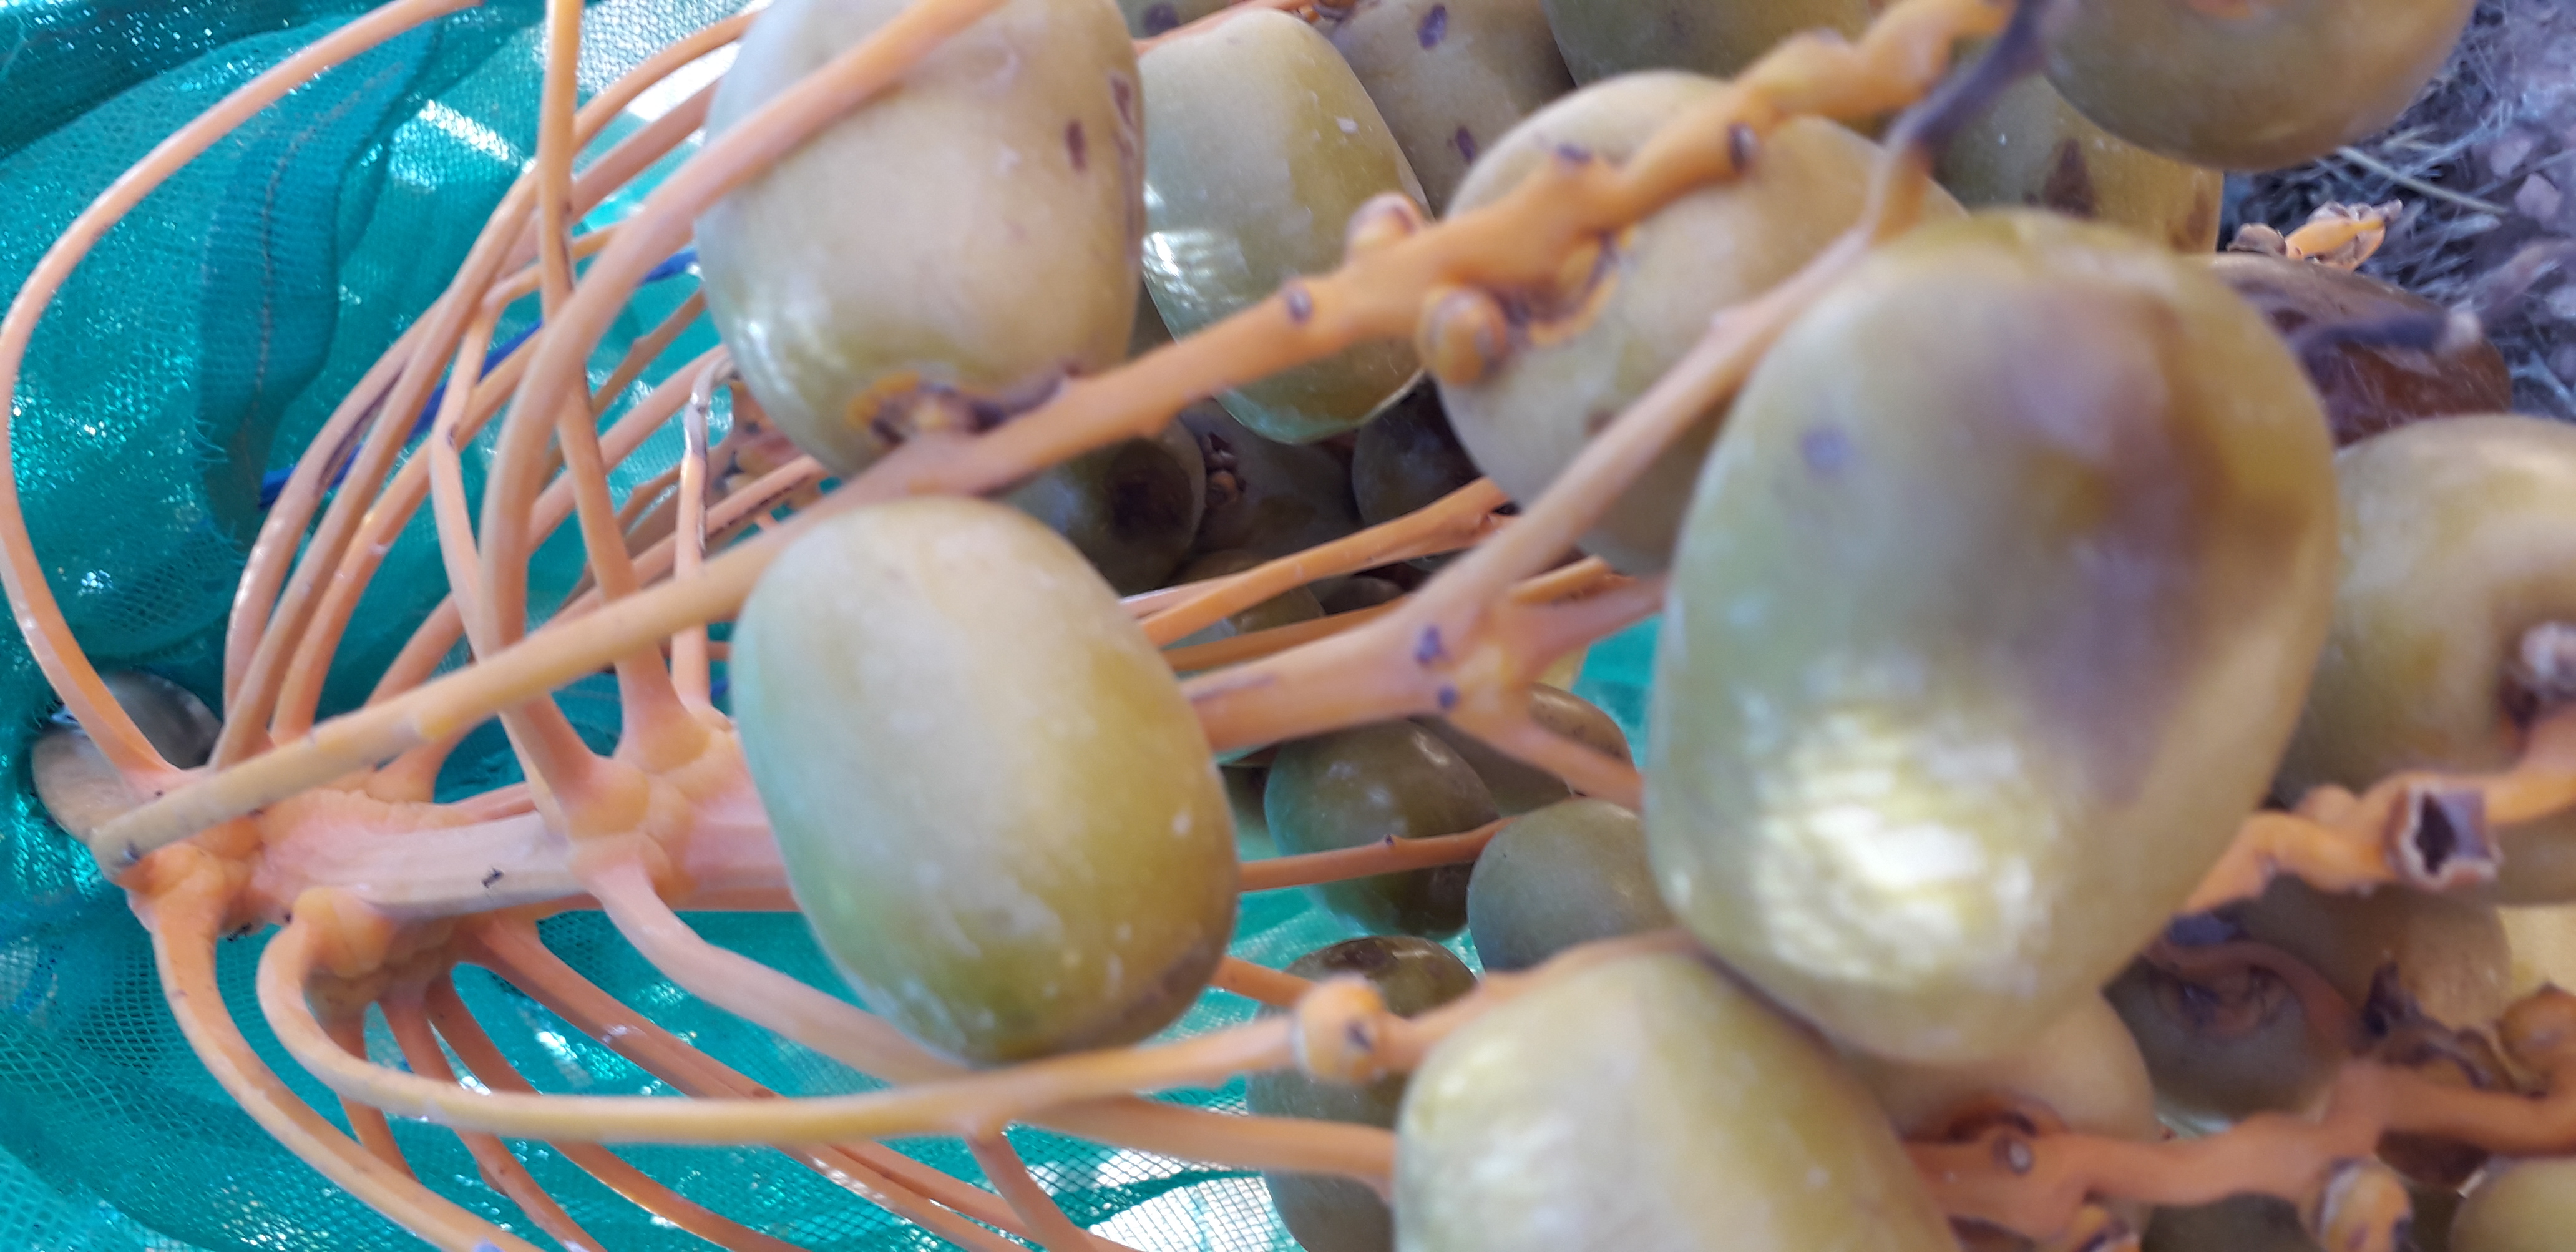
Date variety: Boufagous